Pulliman (1972 film)

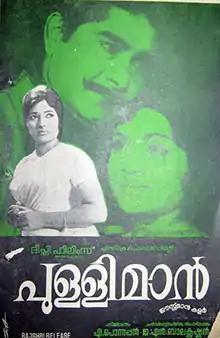
Poster

Pullimaan is a 1972 Indian Malayalam-language film, directed by E. N. Balakrishnan and produced by Ponnappan. The film stars Madhu, Devika, Vijayanirmala and Alummoodan. It is based on the short story of the same name by S. K. Pottakkad.